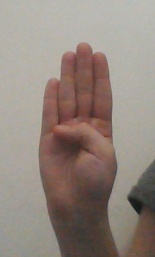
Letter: kaaf